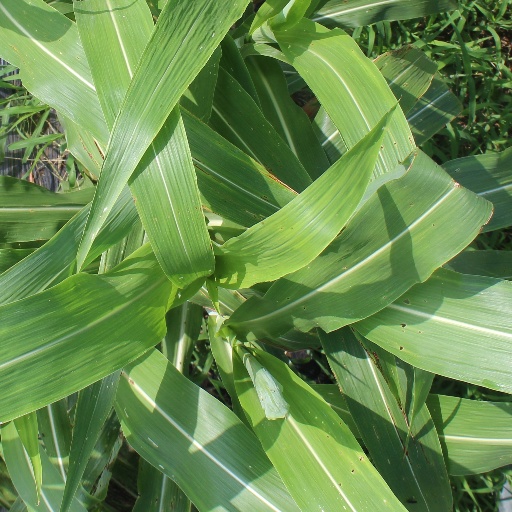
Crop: sorghum